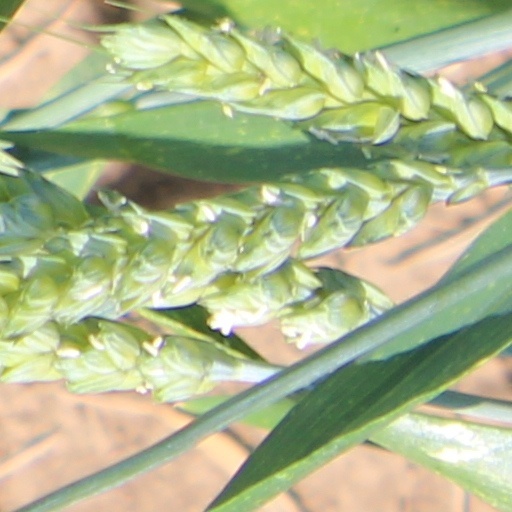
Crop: wheat